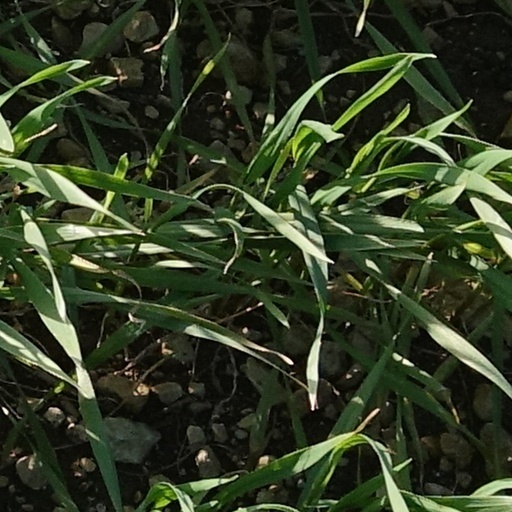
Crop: wheat